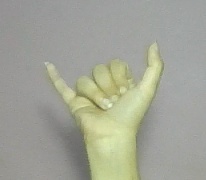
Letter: ya